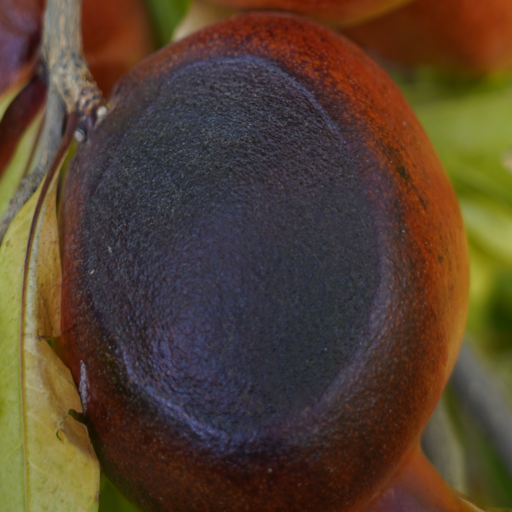
Label: Colletotrichum spp